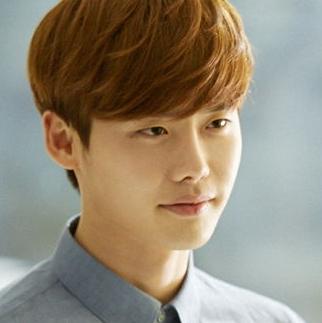
Age: 25